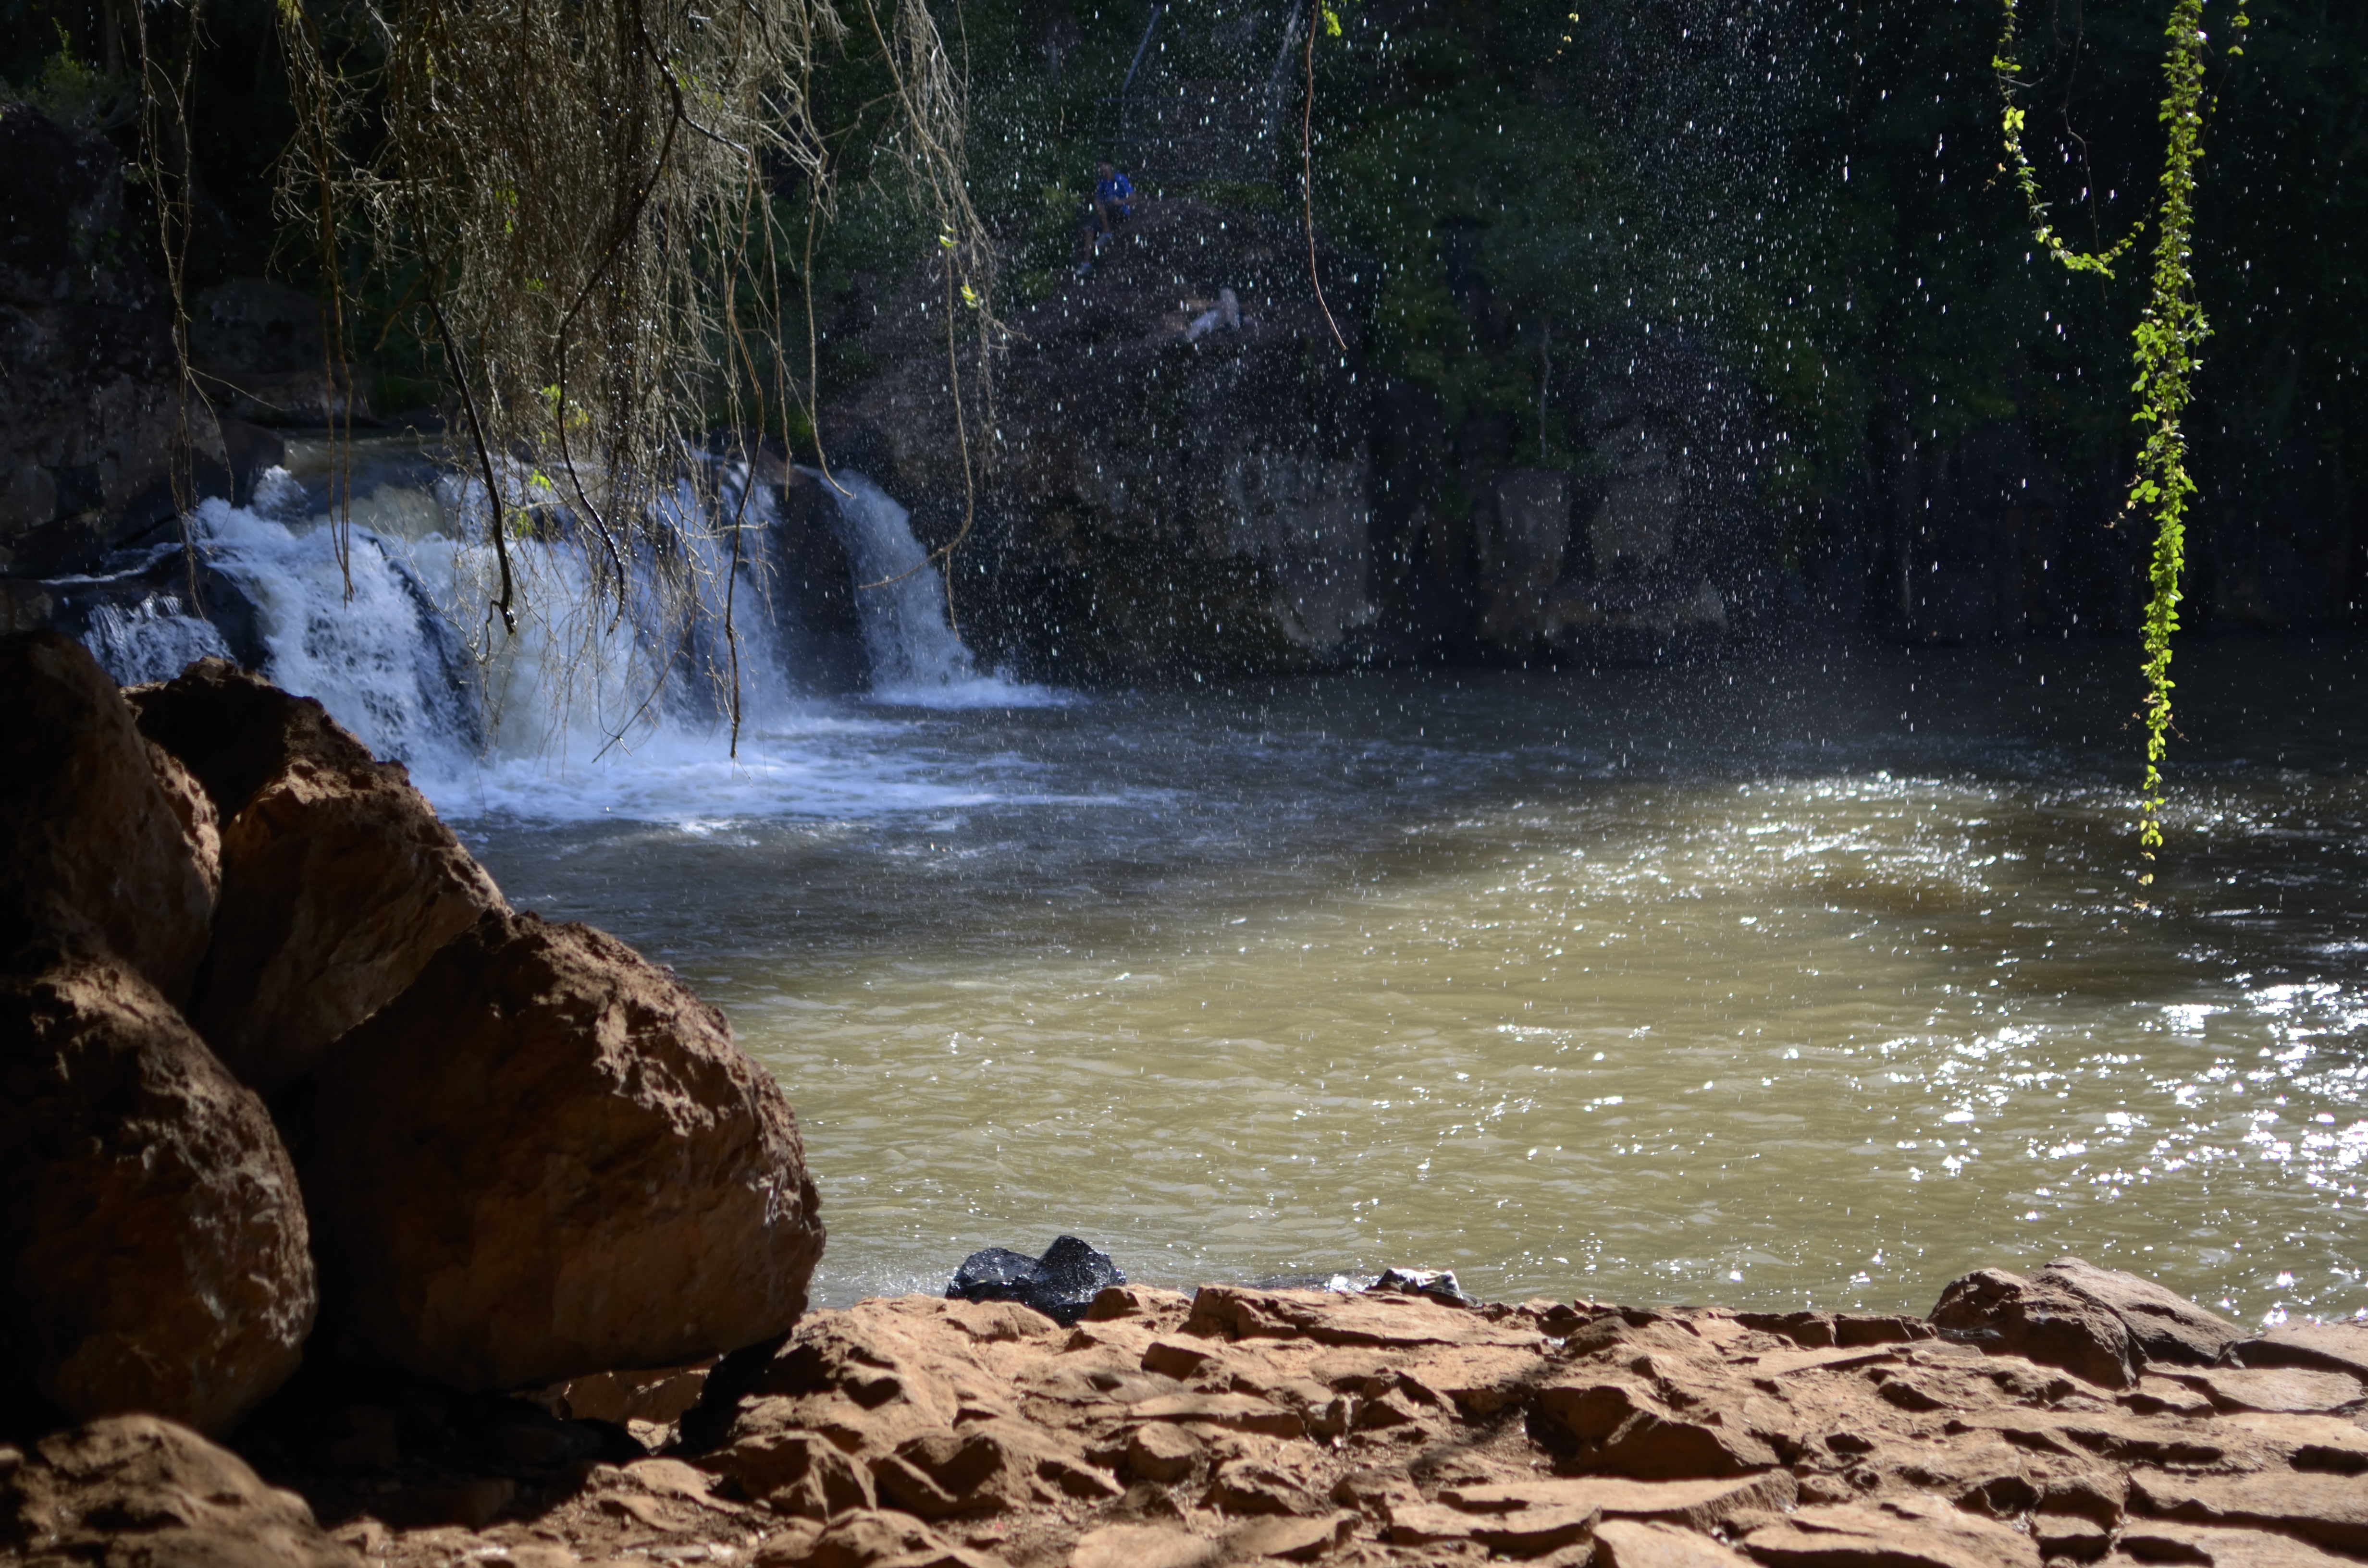
landscape, water, nature, forest, rock, waterfall, wilderness, morning, river, stream, jungle, autumn, rapid, body of water, cool image, argentina, misiones, grutaindia, water feature, natural environment